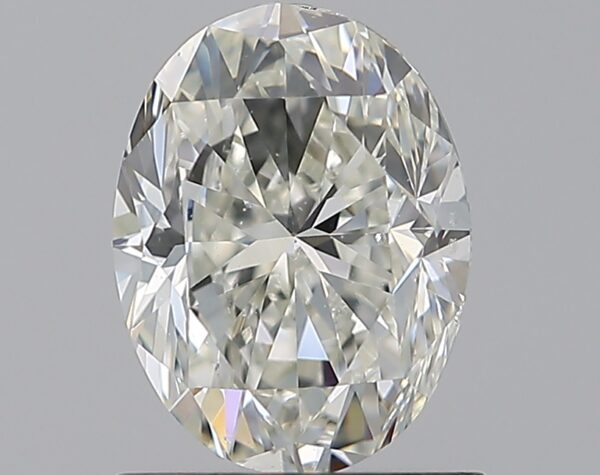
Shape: oval
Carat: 1.2
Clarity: VS2
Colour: J
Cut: GD
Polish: EX
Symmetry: VG
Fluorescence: N
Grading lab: GIA
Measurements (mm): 7.64 x 5.75 x 3.88